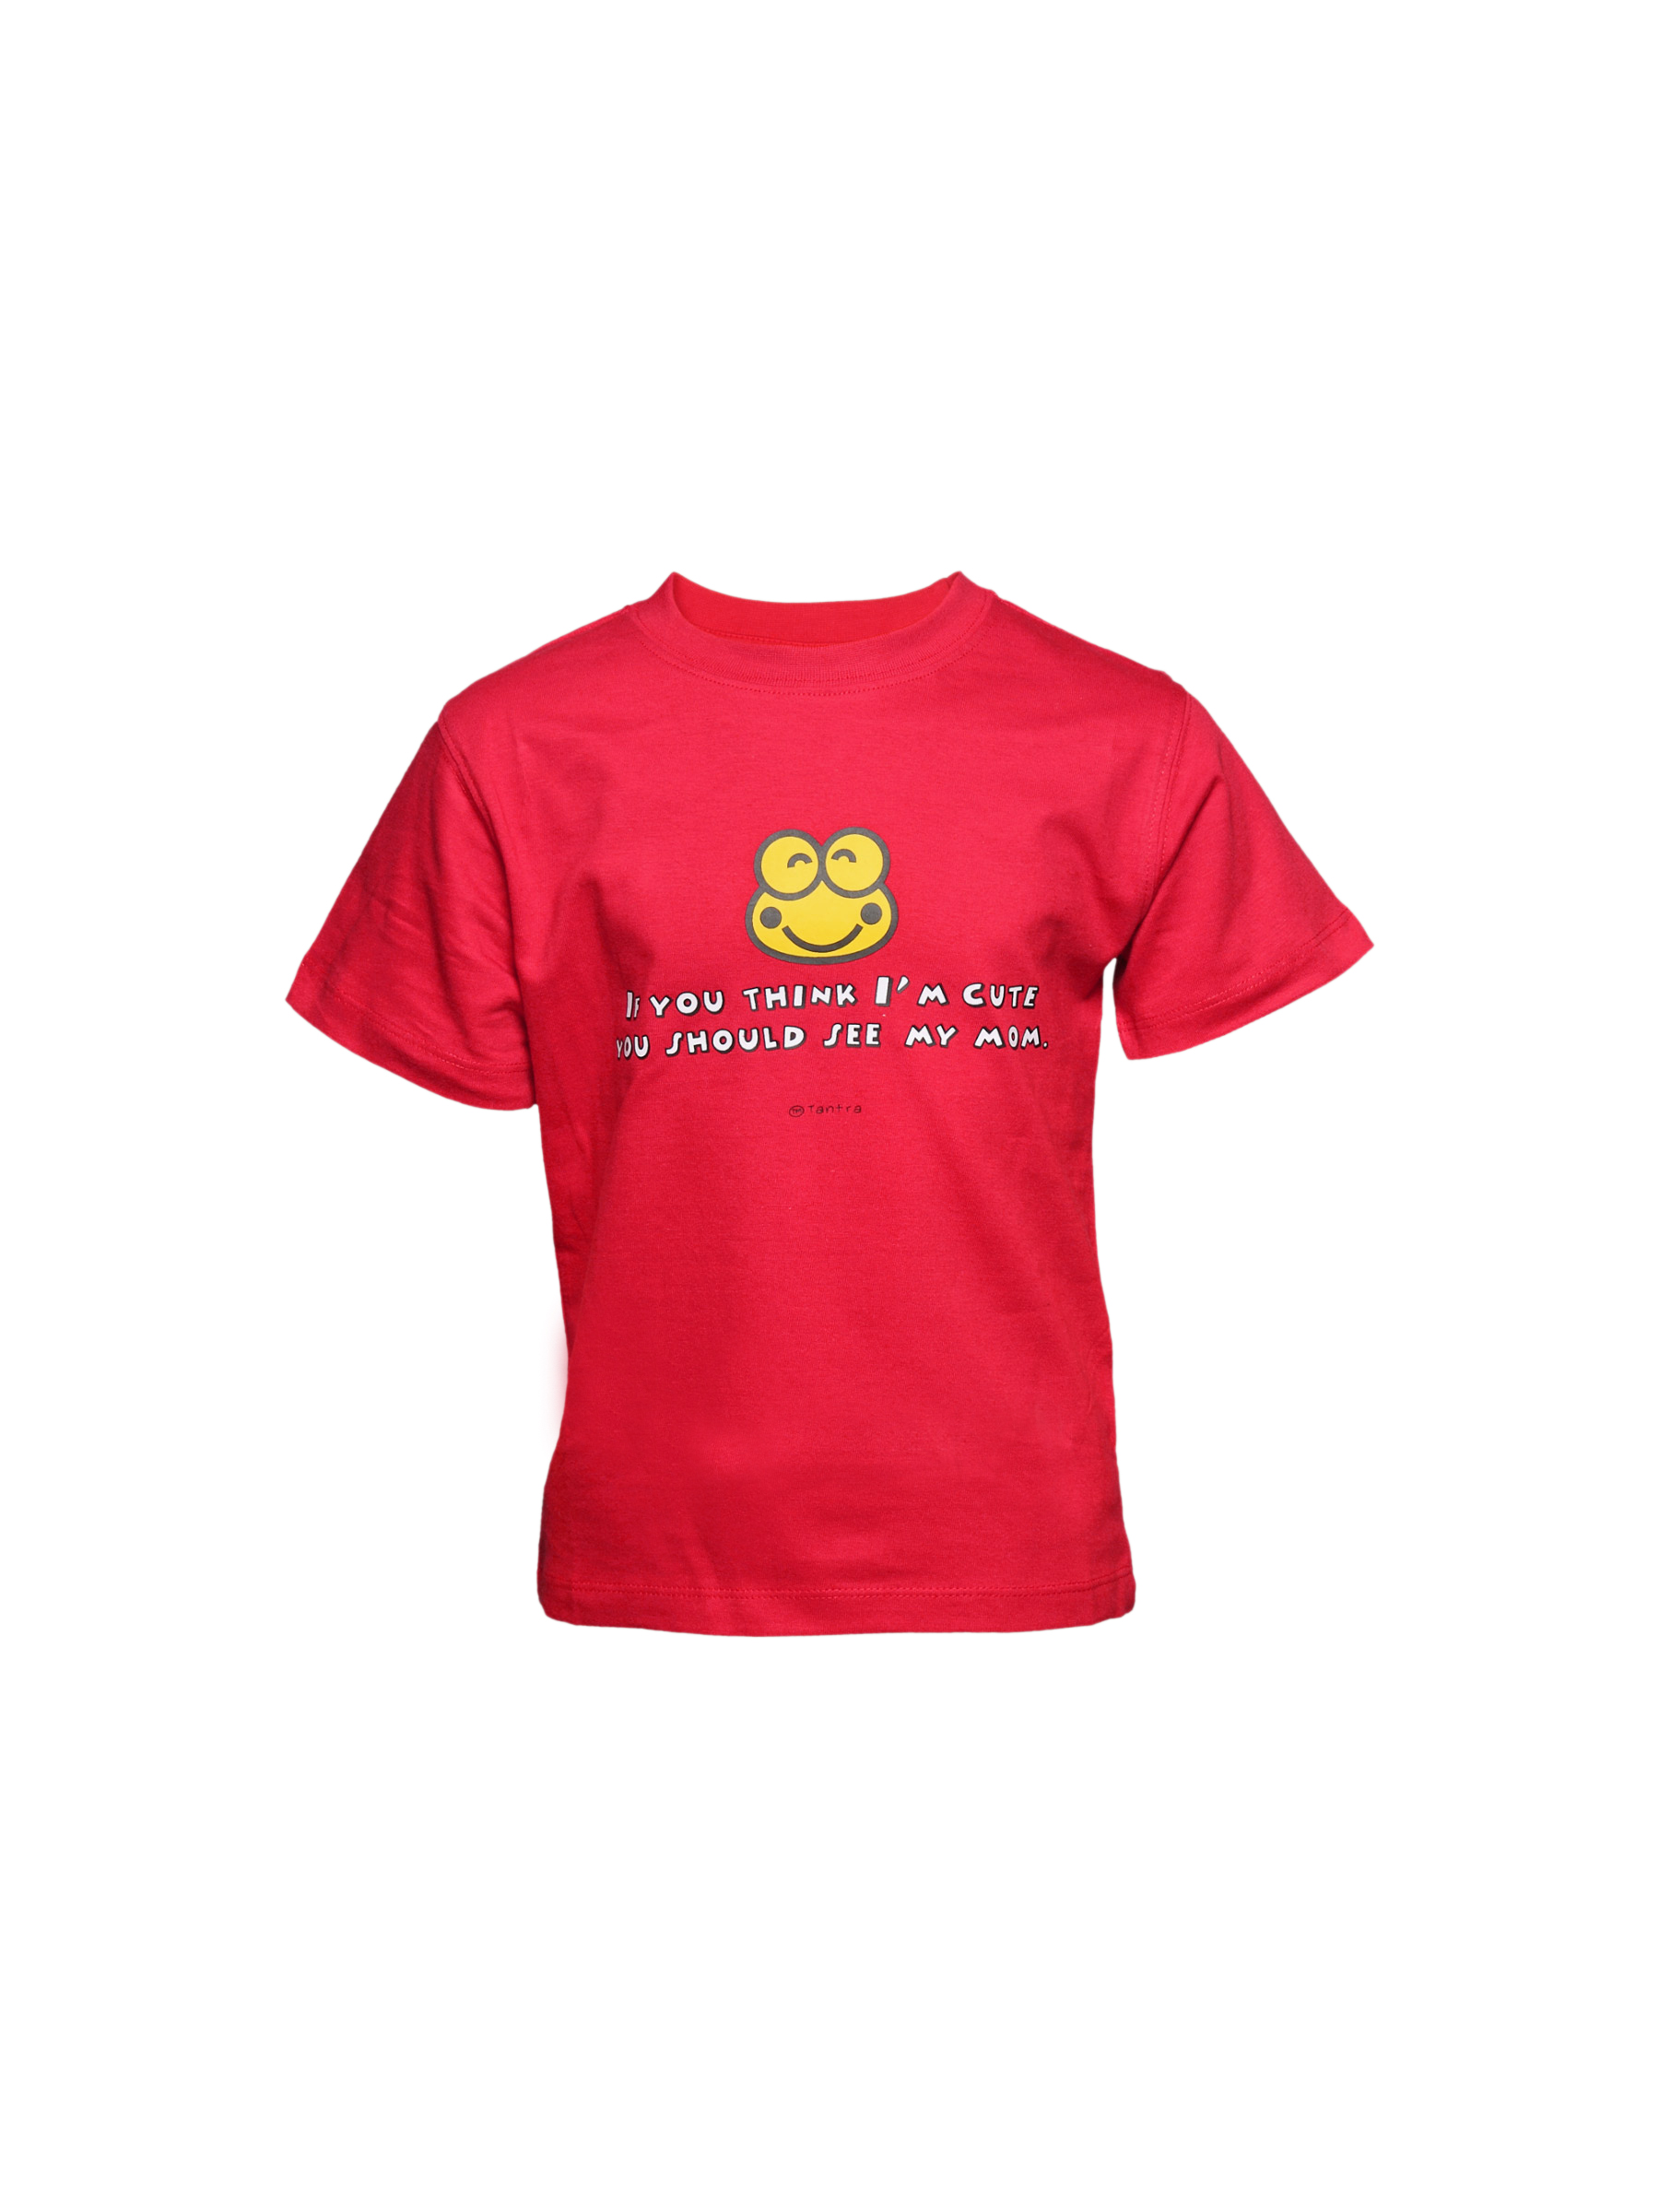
Tantra Kid's Unisex Cute Mom Red Kidswear
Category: Apparel / Topwear / Tshirts
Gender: Unisex
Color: Red
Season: Summer 2011
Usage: Casual